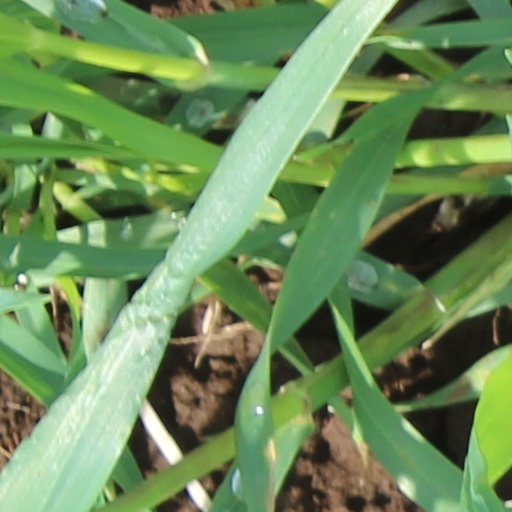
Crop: wheat